Binna Burra (lodge)

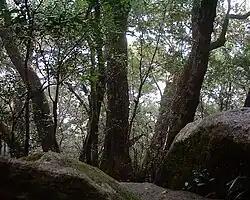
Antarctic Beech trees, 3km from Binna Burra Mountain Lodge

Binna Burra is a parcel of private land and mountain lodge within the locality of Binna Burra and surrounded by Lamington National Park in Queensland, Australia. It is also a locality in the Scenic Rim Region. The lodge lies in the north-eastern corner of the Lamington Plateau in the McPherson Range, south of Brisbane in the scenic rim hinterland of the Gold Coast. Binna Burra lies within the catchment of the upper Coomera River.